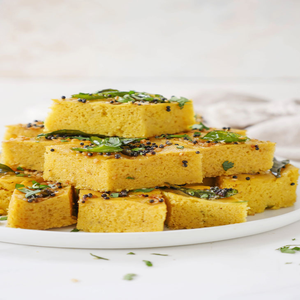
Dish: dhokla